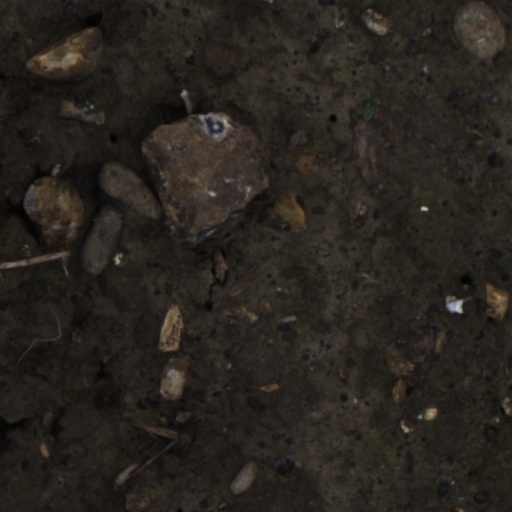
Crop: wheat